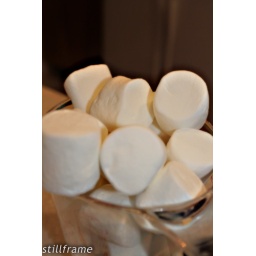
The abundant cup of marshmallows before they were placed on the brownies, placed back in the oven and toasted to perfection.